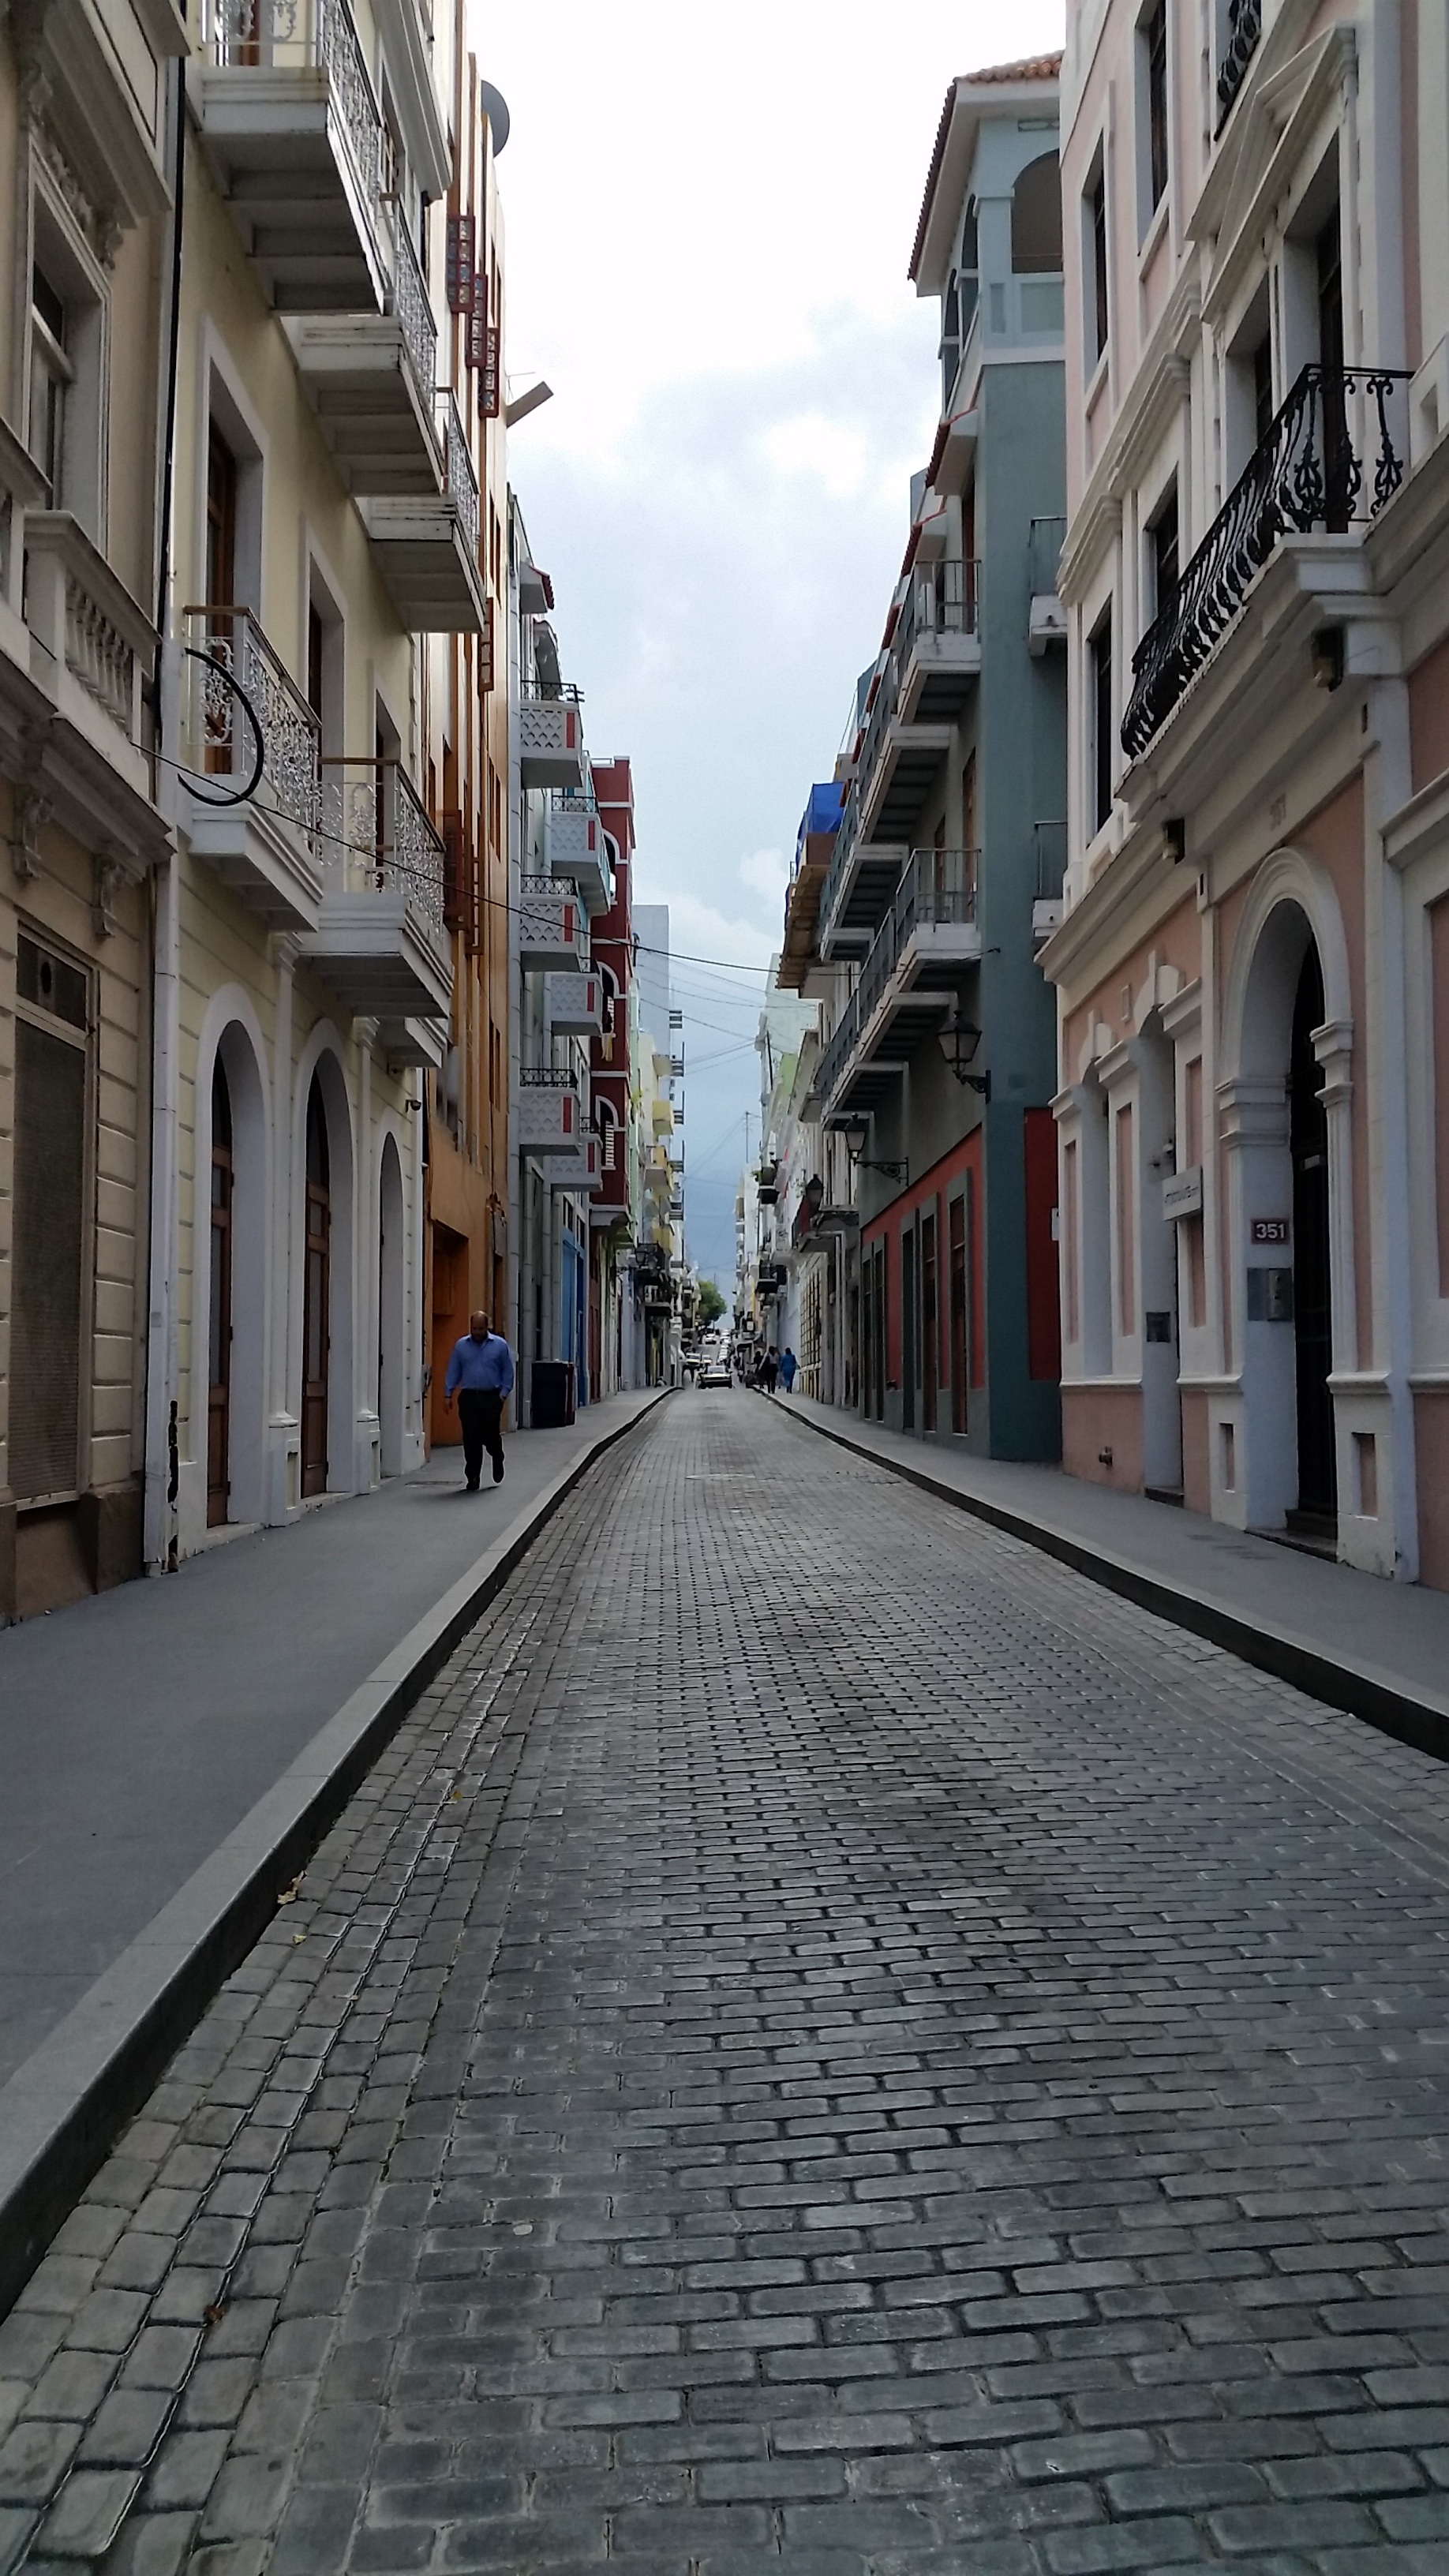
pedestrian, architecture, road, street, sidewalk, town, alley, cobblestone, city, walkway, cityscape, facade, lane, infrastructure, neighbourhood, puerto rico, road surface, san juan, urban area, residential area, nonbuilding structure